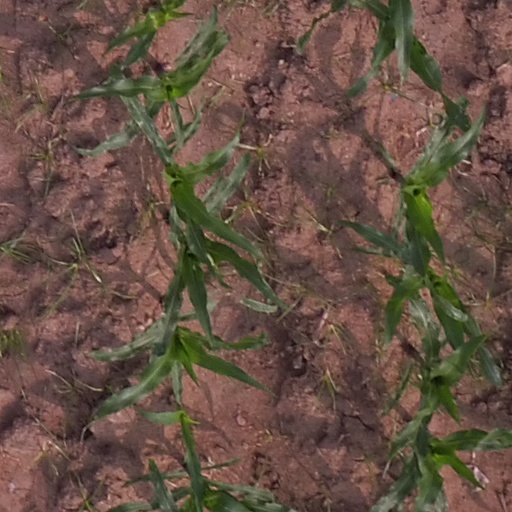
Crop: maize; corn